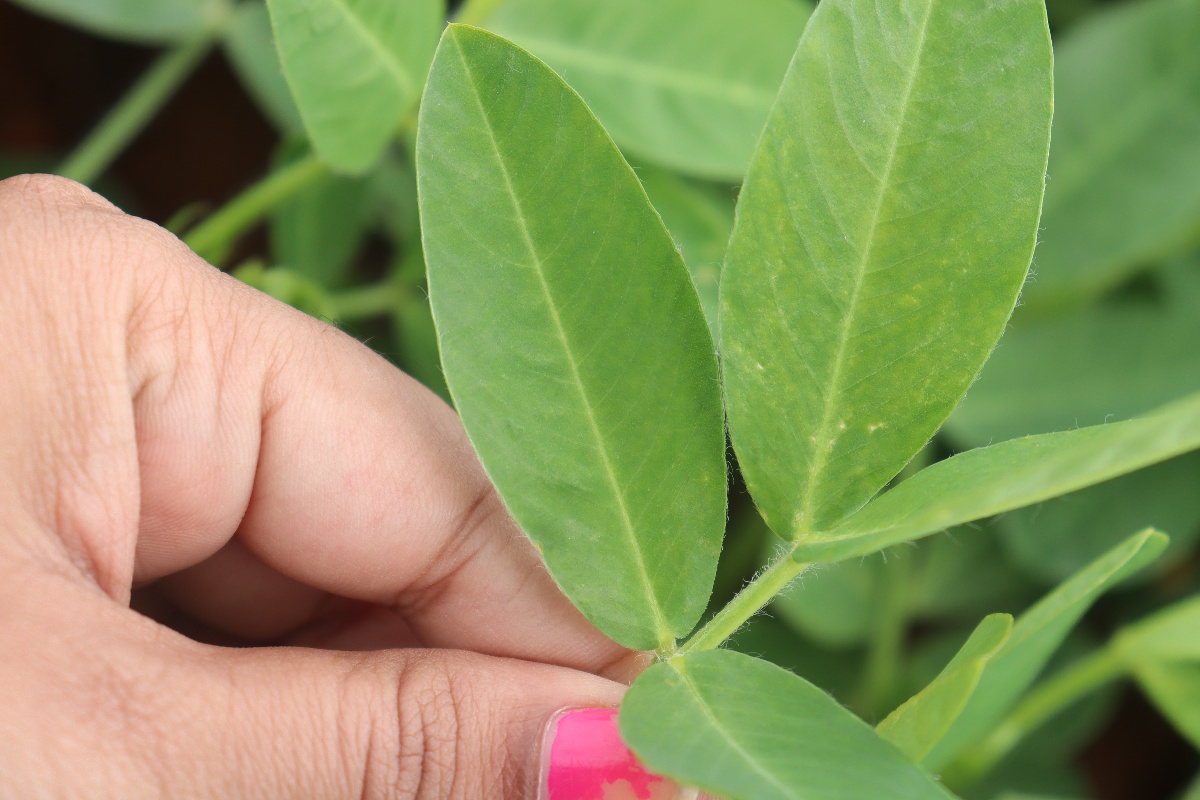
Label: healthy leaf